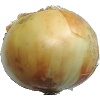
Label: white_onion